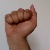
The image shows a hand gesture representing the letter 'A' in Indian Sign Language.